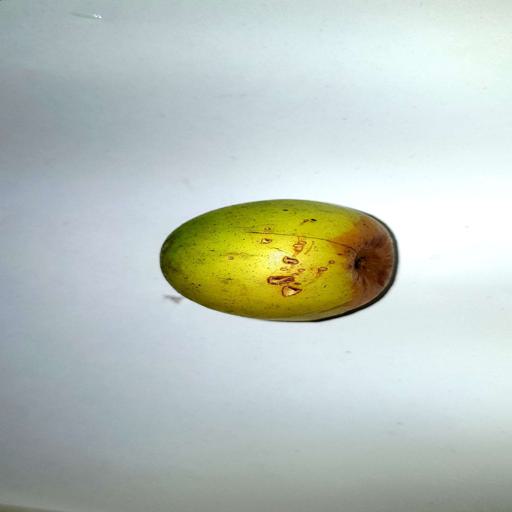
Label: bruised